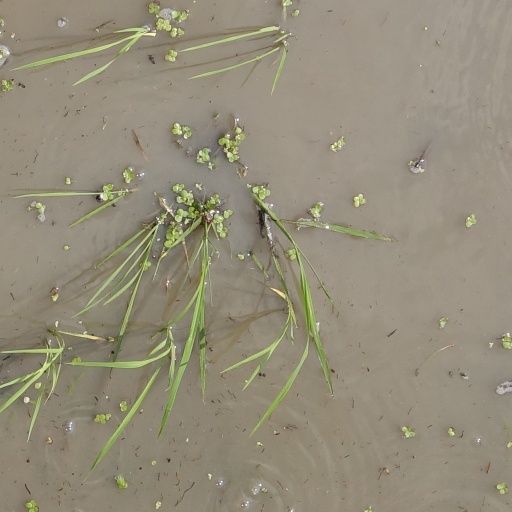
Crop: rice